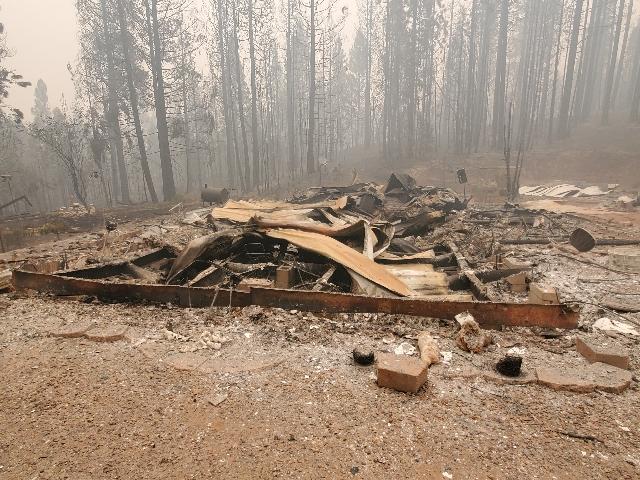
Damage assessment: destroyed